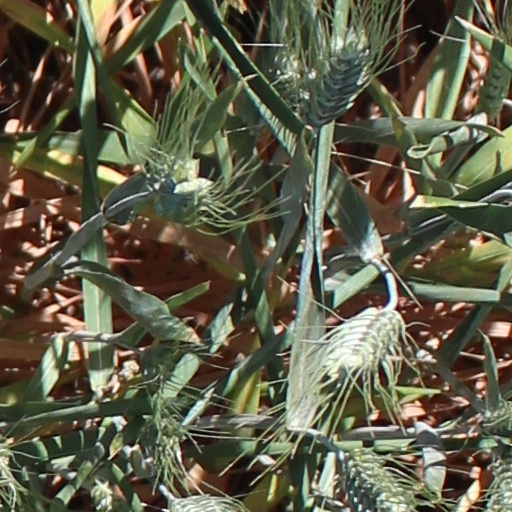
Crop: wheat